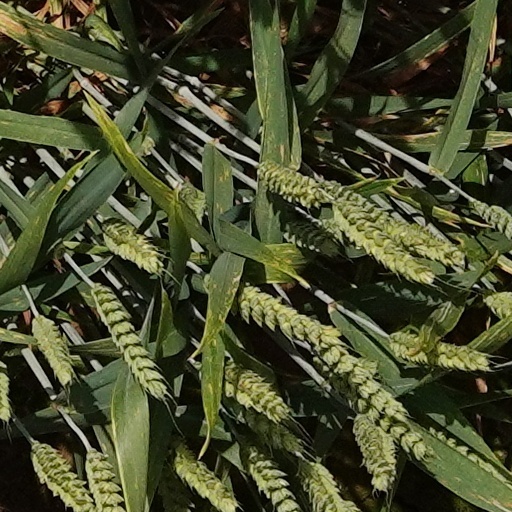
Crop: wheat